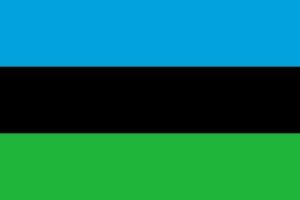
La révolution de Zanzibar met fin en 1964 à 200 ans de domination d'une élite arabophone. Le sultan Jamshid ben Abdallah est renversé par une couche plus modeste de la population, linguistiquement davantage proche de Bantous et l'événement aboutit à la fondation de la Tanzanie par fusion du Zanzibar et du Tanganyika voisin.
Le Zanzibar, en forme longue à sa création République populaire de Zanzibar, était un État indépendant issu de la décolonisation britannique du protectorat de Zanzibar le 10 décembre 1963, qui fut incorporé au Tanganyika le 26 avril 1964 en tant que Gouvernement révolutionnaire de Zanzibar pour former la Tanzanie actuelle.